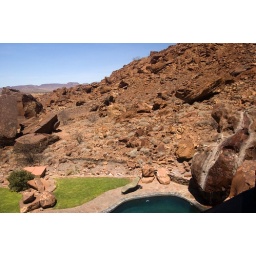
Looking over the pool and water feature from the bar at Twfelfontein Lodge, Namibia